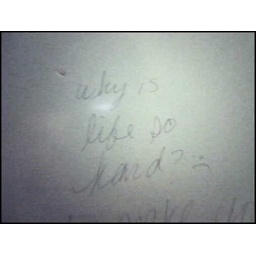
On the wall of the women's bathroom in Baker Systems